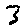
Label: 3